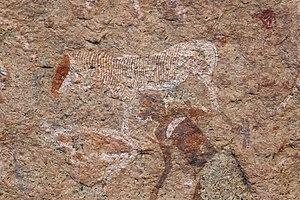
Peintures rupestres San (appartenant à la fresque connue sous le nom de White Lady) dans le massif du Brandberg en Namibie. Un zèbre des montagnes.
Le massif du Brandberg est un massif montagneux abritant le point culminant de la Namibie, le Königstein. Ce massif est également connu pour ses très nombreux sites de peintures rupestres.